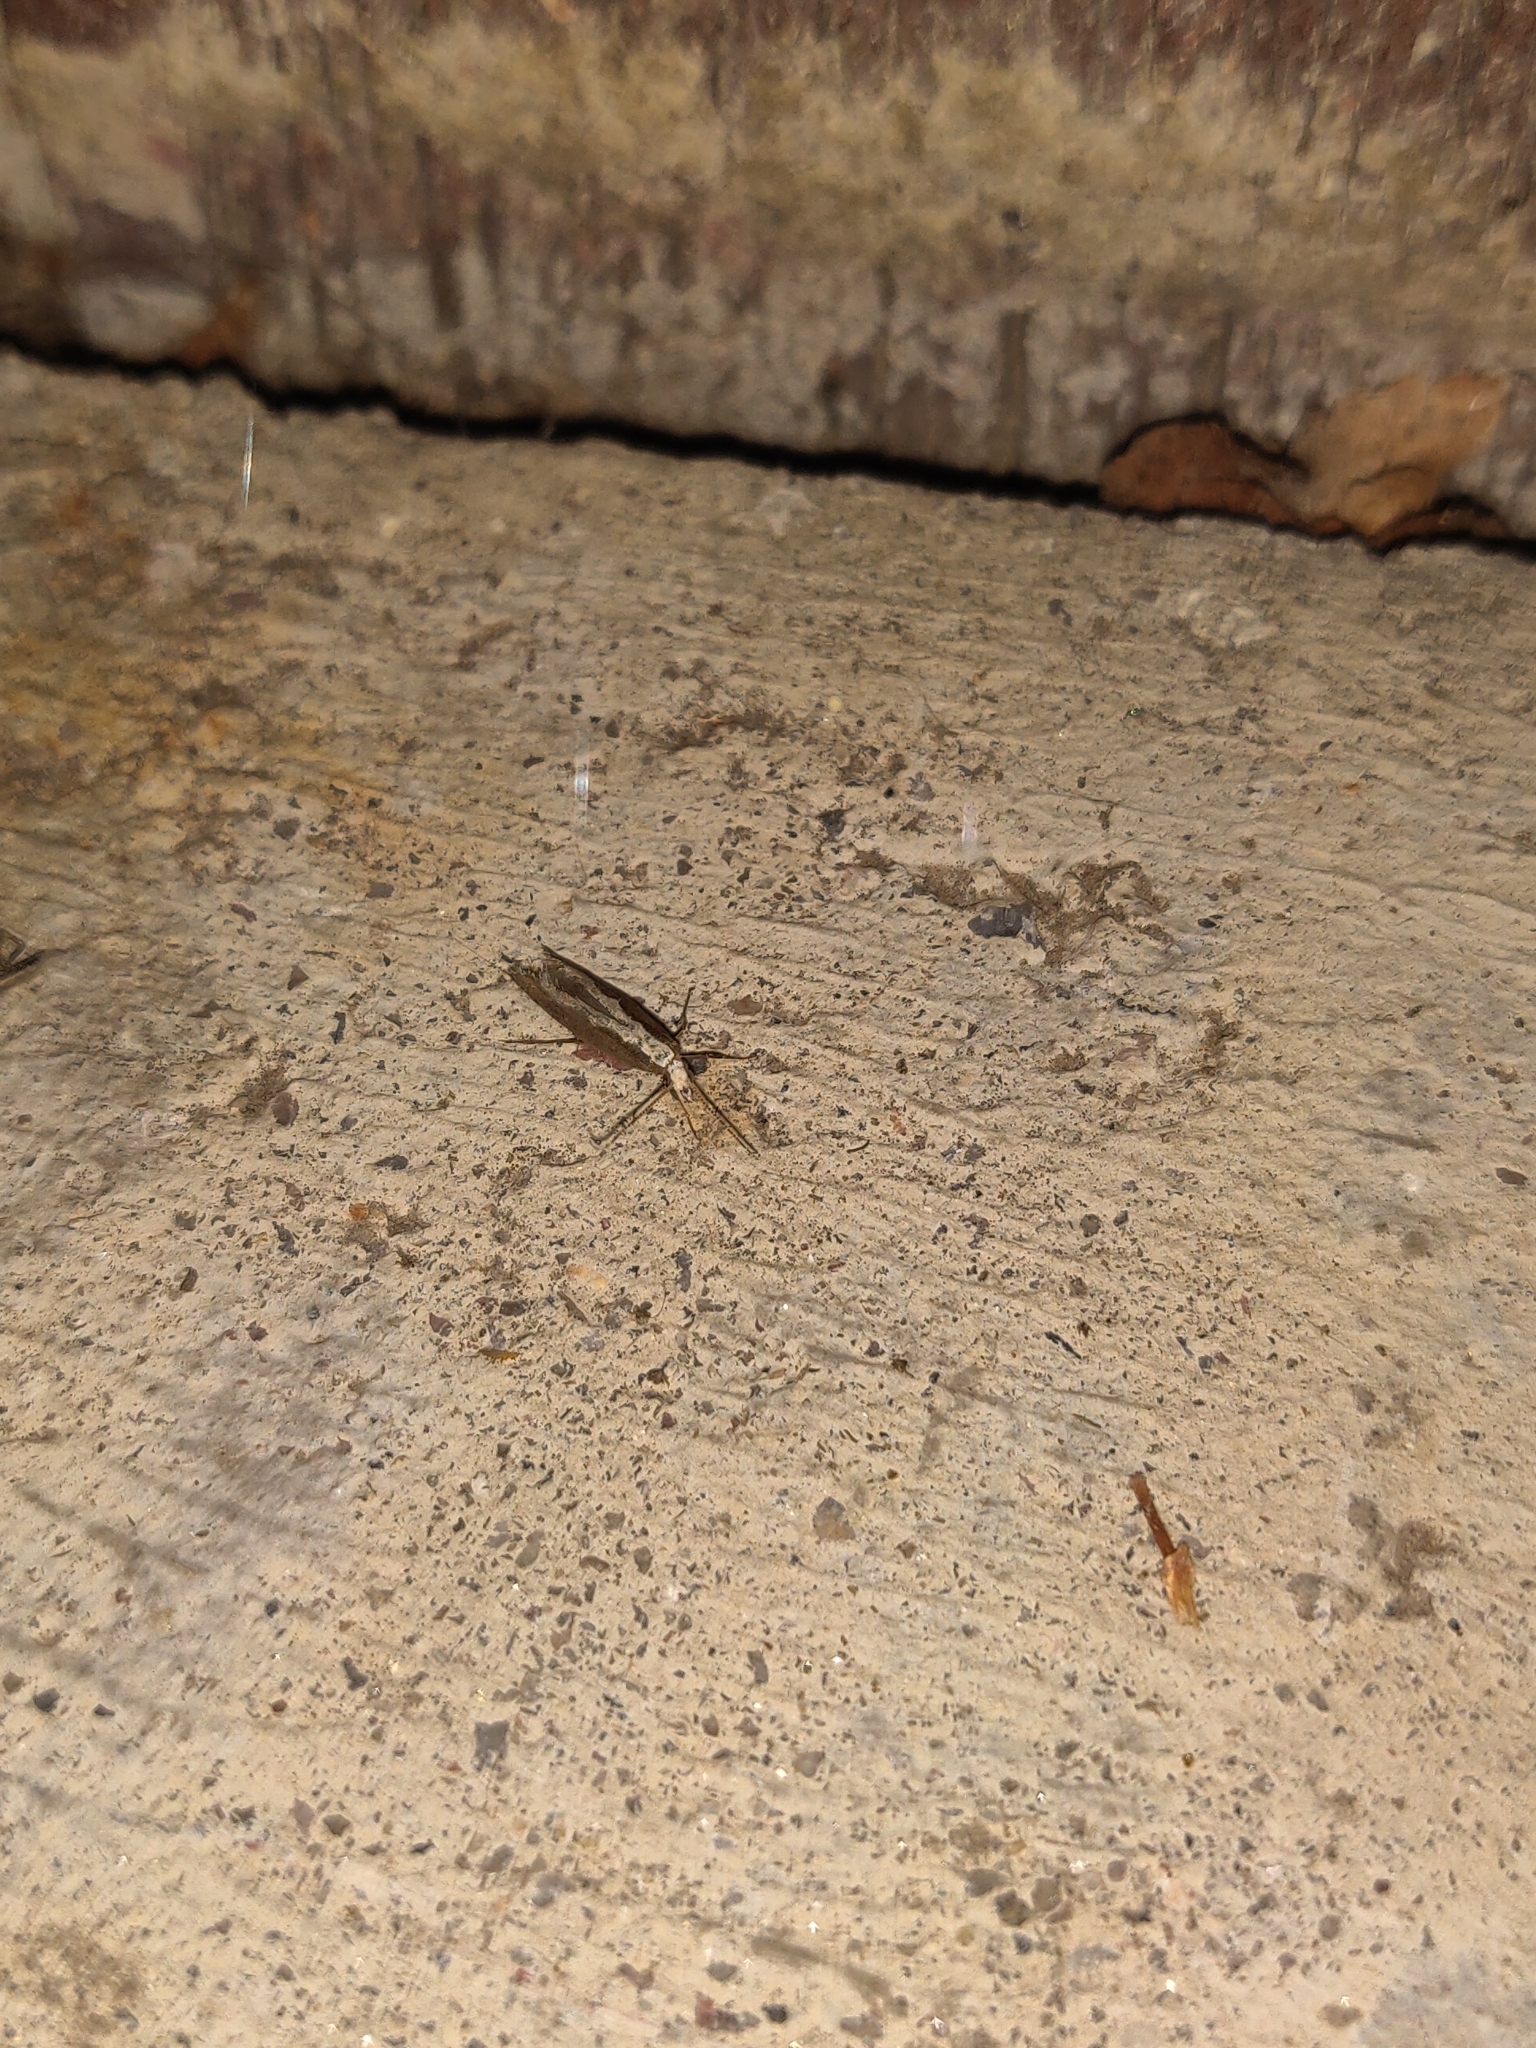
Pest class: diamondback_moth